Skylarking

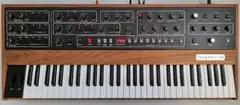
A Prophet 10 synthesizer, similar to the one used on the album

Rundgren played a large role in the album's sound design and drum programming, providing the band with string and brass arrangements, as well as an assortment of gear that included a Fairlight CMI, Yamaha DX7, E-mu Emulator, pre-MIDI LinnDrum, and a Prophet-10 bought especially for the album. The only instruments the band had brought with them to the US were "about eight guitars". Gregory repaired a neglected Chamberlin that had become infested with mice. They spent the first week planning and setting markers for the tape space they needed. Another three weeks were spent programming percussion and other sequences on a Fairlight. For the first run of sessions at Woodstock, the group used the LinnDrum as a placeholder for percussion, which Gregory said "sounded very stiff and lifeless". Real drums were overdubbed at Sound Hole Studios in San Francisco by the Tubes' Prairie Prince. Gregory said "it was only then that the album started coming to life".